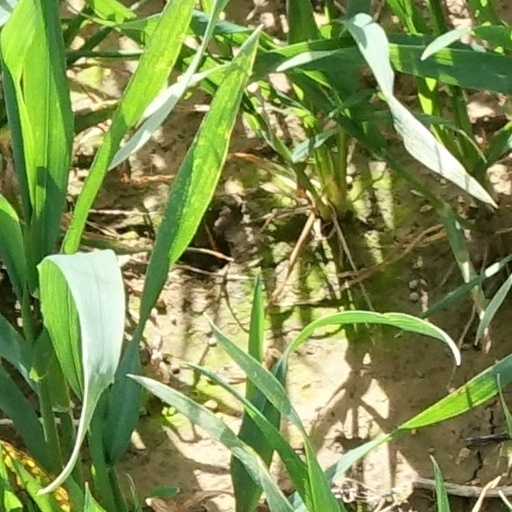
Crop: wheat